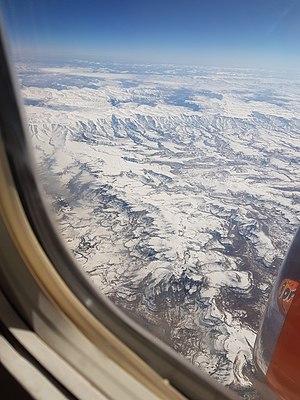
L'Afrique du Sud occupe toute la partie australe de l'Afrique. Son littoral couvre plus de 2 850 km allant de la frontière désertique avec la Namibie sur l'Océan Atlantique à l'ouest, jusqu'à la frontière avec le Mozambique sur l'Océan Indien au nord-est. La zone côtière inférieure est étroite sur une grande partie de cette surface, cédant la place à un escarpement montagneux qui sépare la côte du plateau élevé. À certains endroits, notamment dans la province du KwaZulu-Natal, à l'est, une plus longue distance sépare la côte de l'escarpement. Bien que la majeure partie du pays soit classée comme semi-aride, le climat et la topographie varient considérablement.